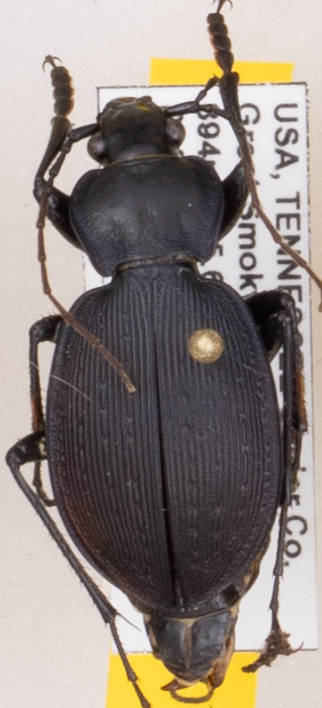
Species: Carabus goryi
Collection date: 2020-07-21
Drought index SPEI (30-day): -0.554
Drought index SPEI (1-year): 1.444
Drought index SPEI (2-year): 2.09